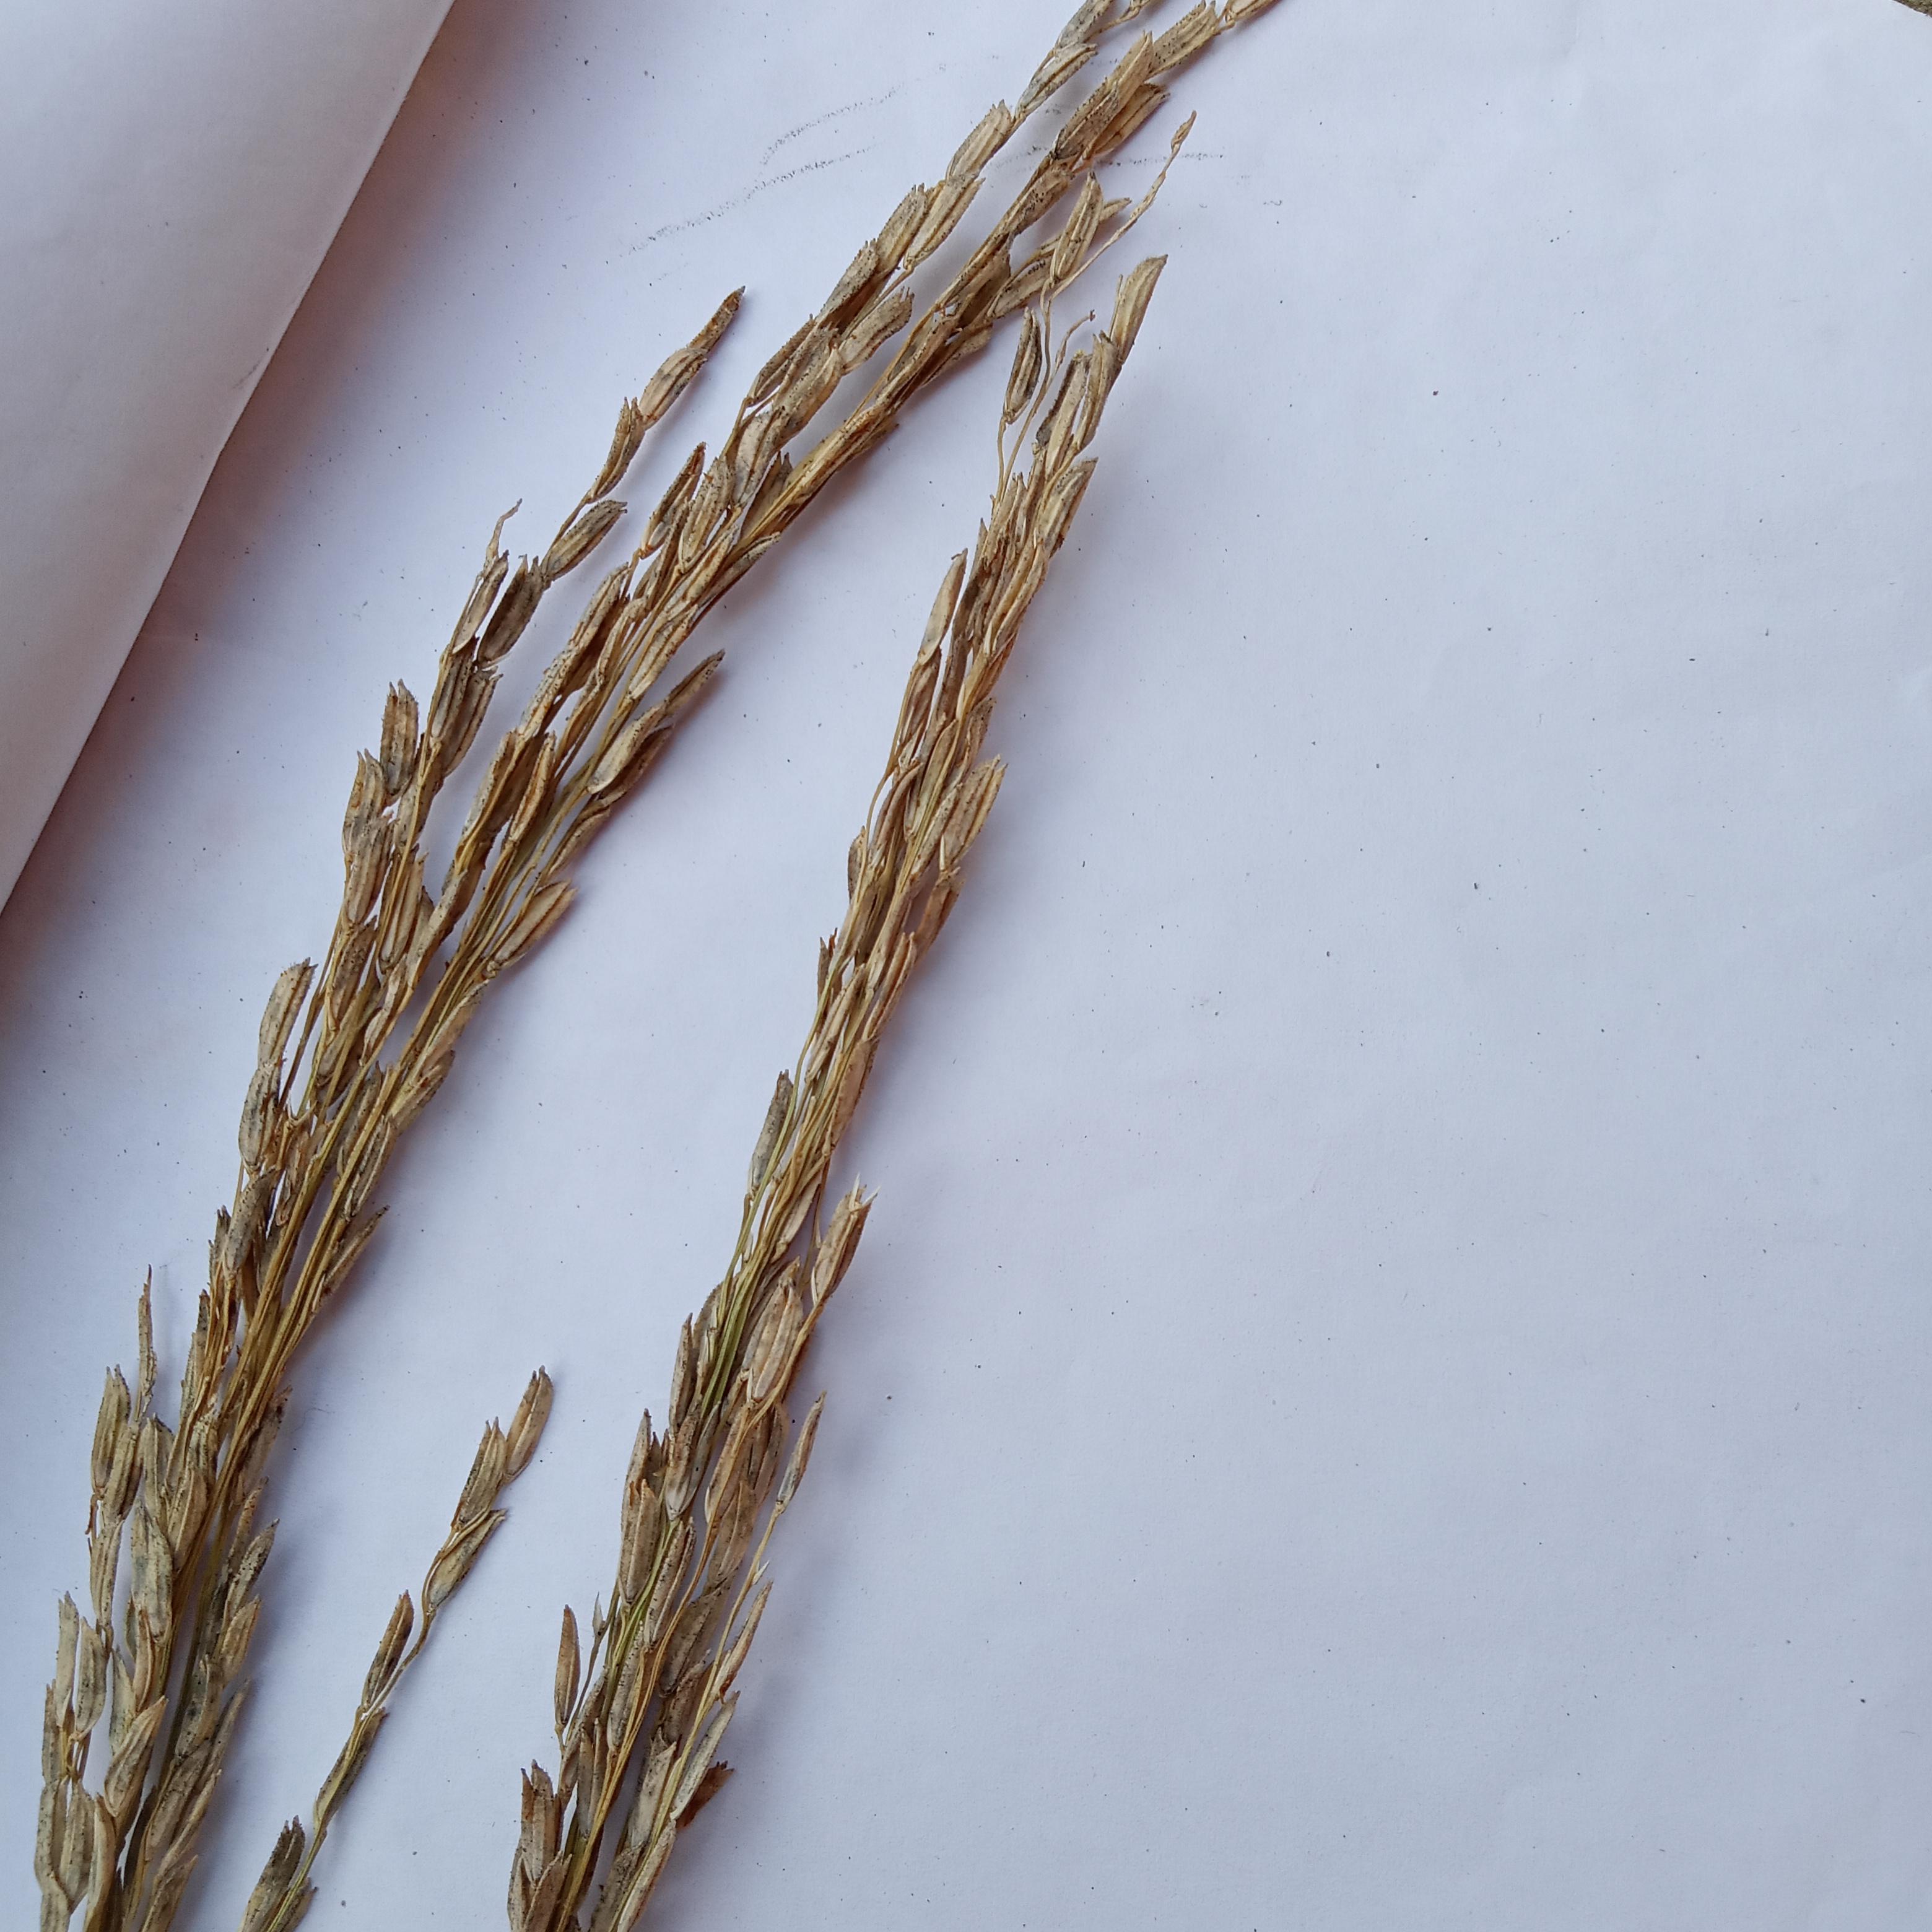
Label: Rice___Neck_Blast